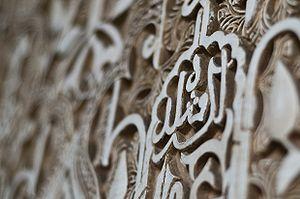
Détail d'un mur des Palais nasrides de l'Alhambra. Alhambra de Grenade, Espagne. Polski: Detal z muru pałacu Alhambra w Granadzie, w Hiszpanii.